Wristband

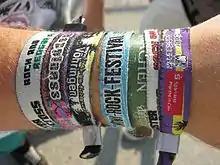
A collection of wristbands from music festivals.

Hospital wristbands are a commonly used safety device for identifying patients undergoing medical care (see patient safety and medical identification tag). Available in a variety of sizes to accommodate patients as small as newborns and as large as obese adults, hospital wristbands can be handwritten, embossed, laser-printed or thermal-imaged with names, pictures, medical record numbers, barcodes and other personal identifiers.